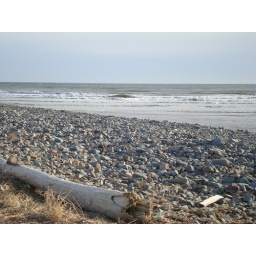
Some of the best cold water surfing in the world is available just outside of Halifax, along the long stretches of beach in Lawrencetown.